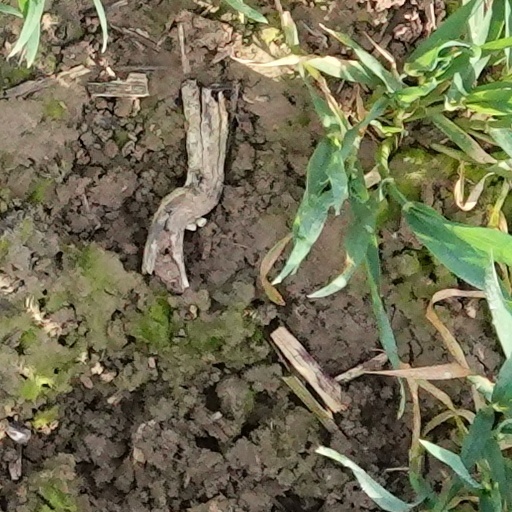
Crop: wheat